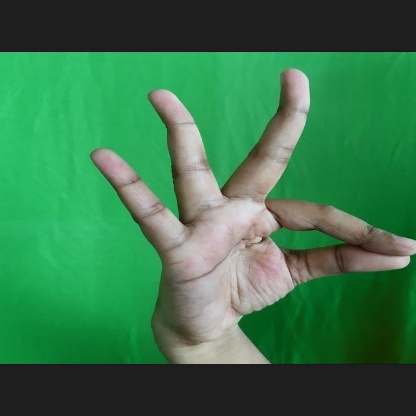
Mudra: Hamsasyam